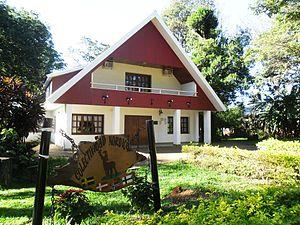
La «Maison Nordique» dans le Parc des Nations à Oberá. Português: A «Casa Nórdica» no Parque das Nações em Oberá.